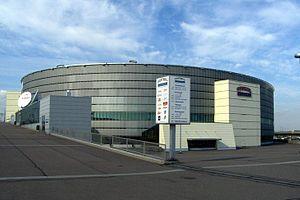
La Hartwall Arena est une grande salle multifonction située dans la section Keski-Pasila à Helsinki en Finlande.
Le 77ᵉ championnat du monde de hockey sur glace se dispute en Suède et en Finlande du 3 mai au 19 mai 2013 dans les villes de Stockholm et Helsinki. Il est remporté par la Suède, qui bat la Suisse en finale. La Suède remporte ainsi son neuvième titre mondial et devient la première nation hôte à être championne du monde depuis l'Union soviétique en 1986. La Suisse, qui dispute la première finale de son histoire, remporte sa deuxième médaille d'argent après celle de 1935 et sa première médaille depuis 1953.
La Coupe du monde de hockey sur glace 2004 est la seconde édition de la Coupe du monde de hockey sur glace. La compétition internationale, qui s'appelait jusqu'en 1991 Coupe Canada, a débuté en 1996. Elle a eu lieu du 30 août au 14 septembre 2004.